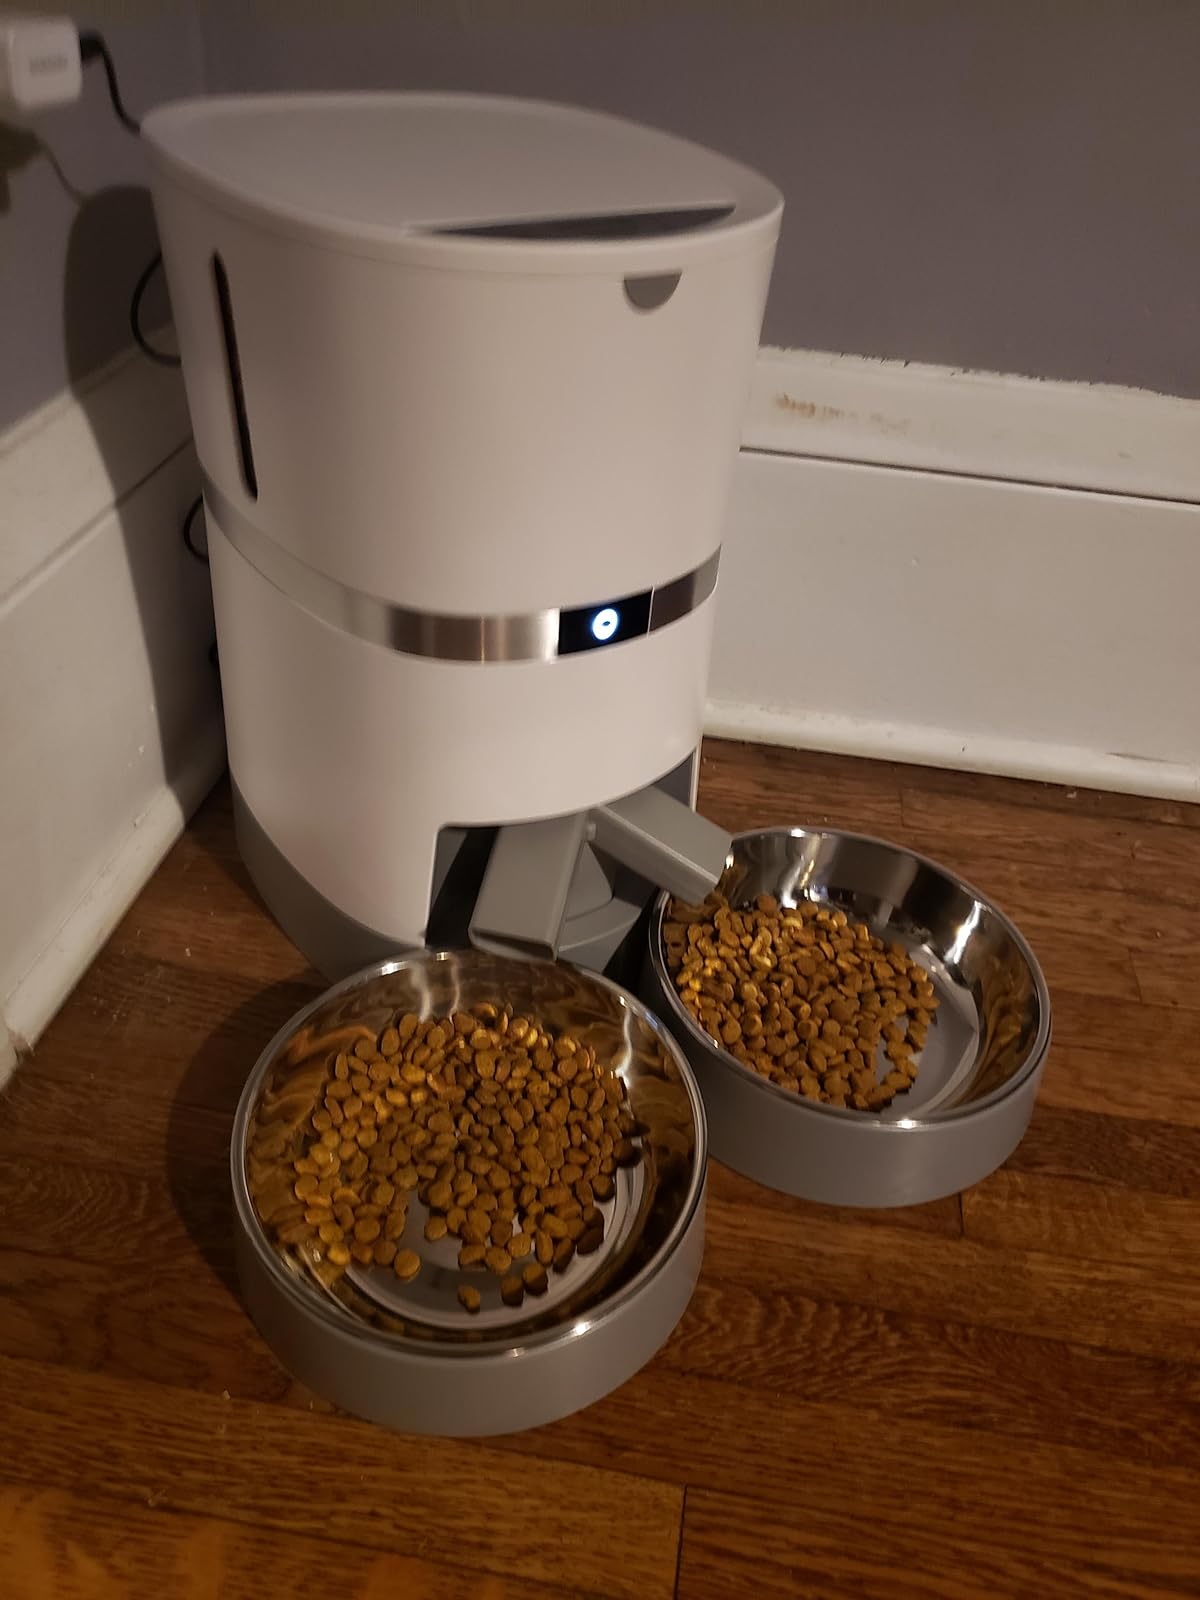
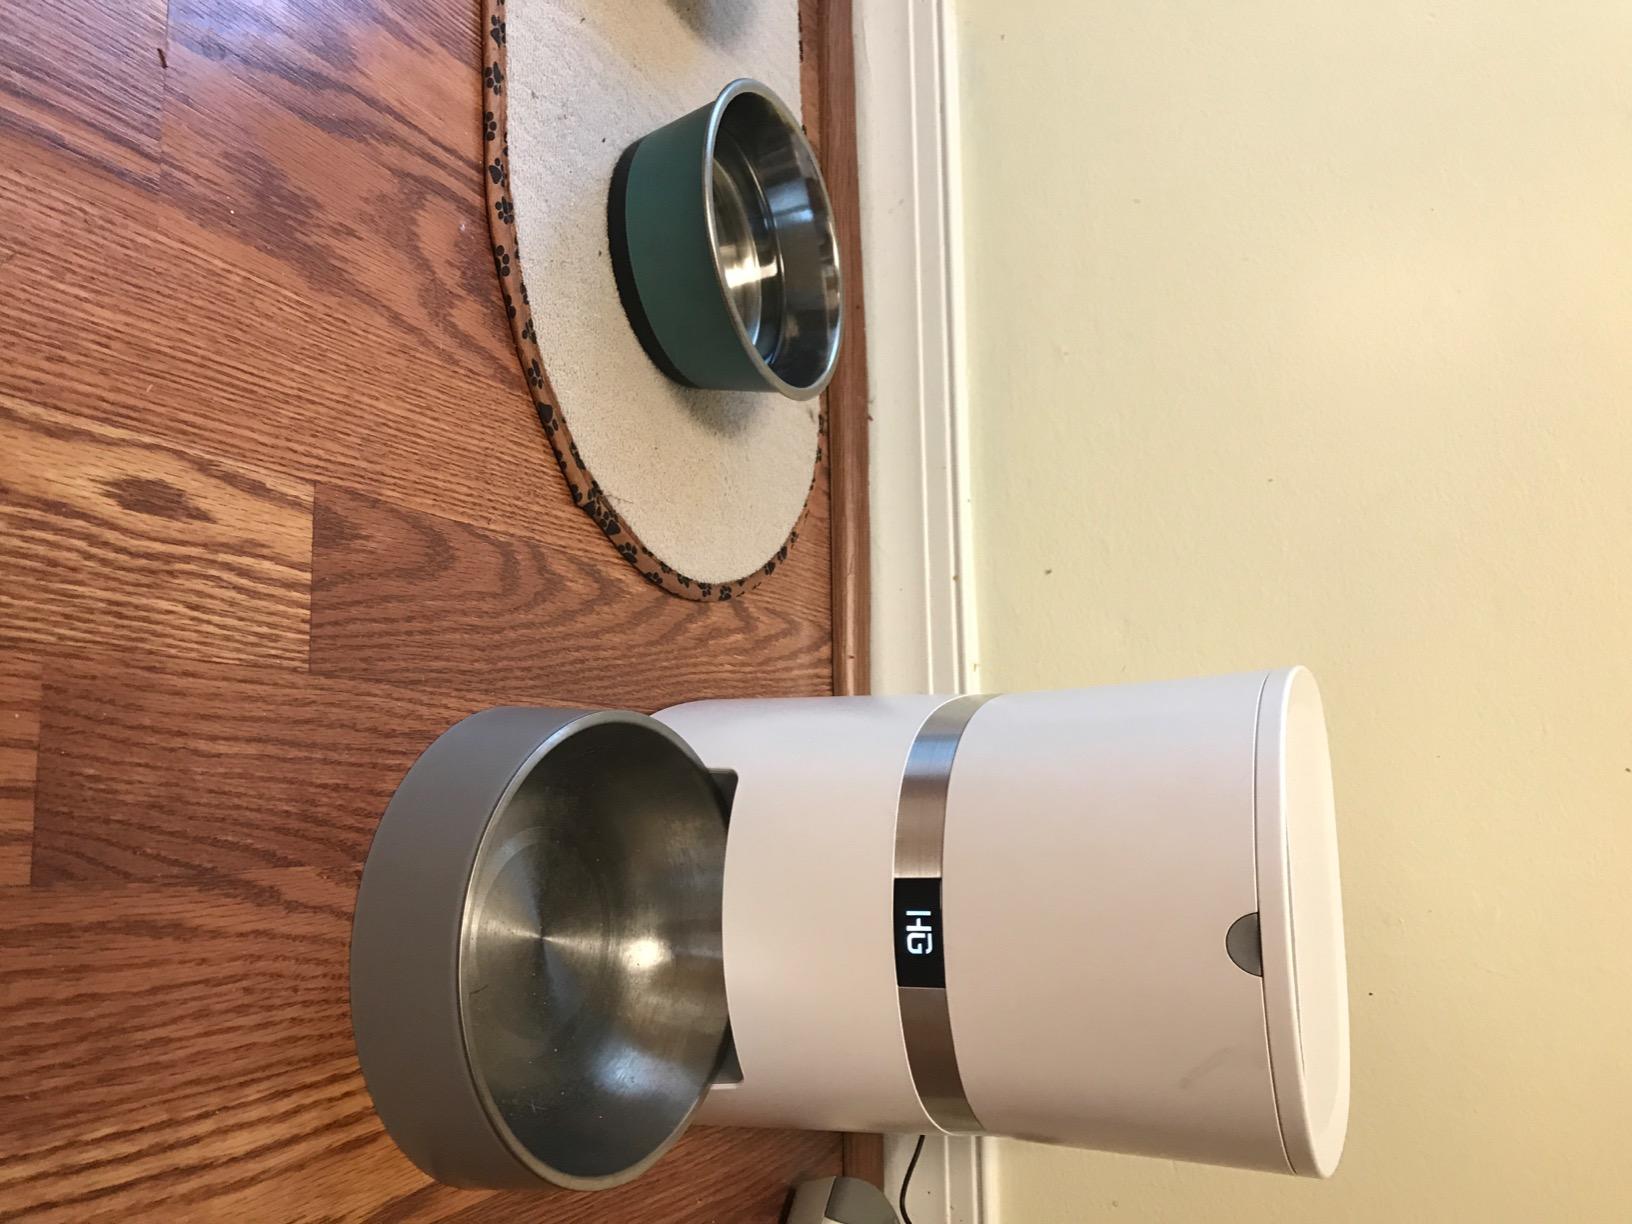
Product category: items_feeder
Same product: no